Badhaai Ho

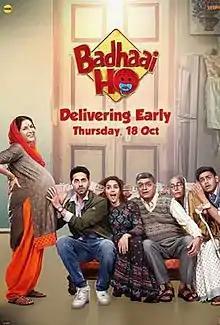
Theatrical release poster

Badhaai Ho is a 2018 Indian Hindi-language comedy drama film directed by Amit Ravindernath Sharma and produced by Sharma, Aleya Sen and Hemant Bhandari under Chrome Pictures and Vineet Jain under Junglee Pictures. It stars Ayushmann Khurrana and Neena Gupta with Gajraj Rao, Surekha Sikri, Shardul Rana and Sanya Malhotra in supporting roles. The film tells the story of a middle-aged couple who get pregnant, much to the disappointment of their sons. Based on a script written by Shantanu Srivastava and Akshat Ghildial and a story conceived by Jyoti Kapoor.